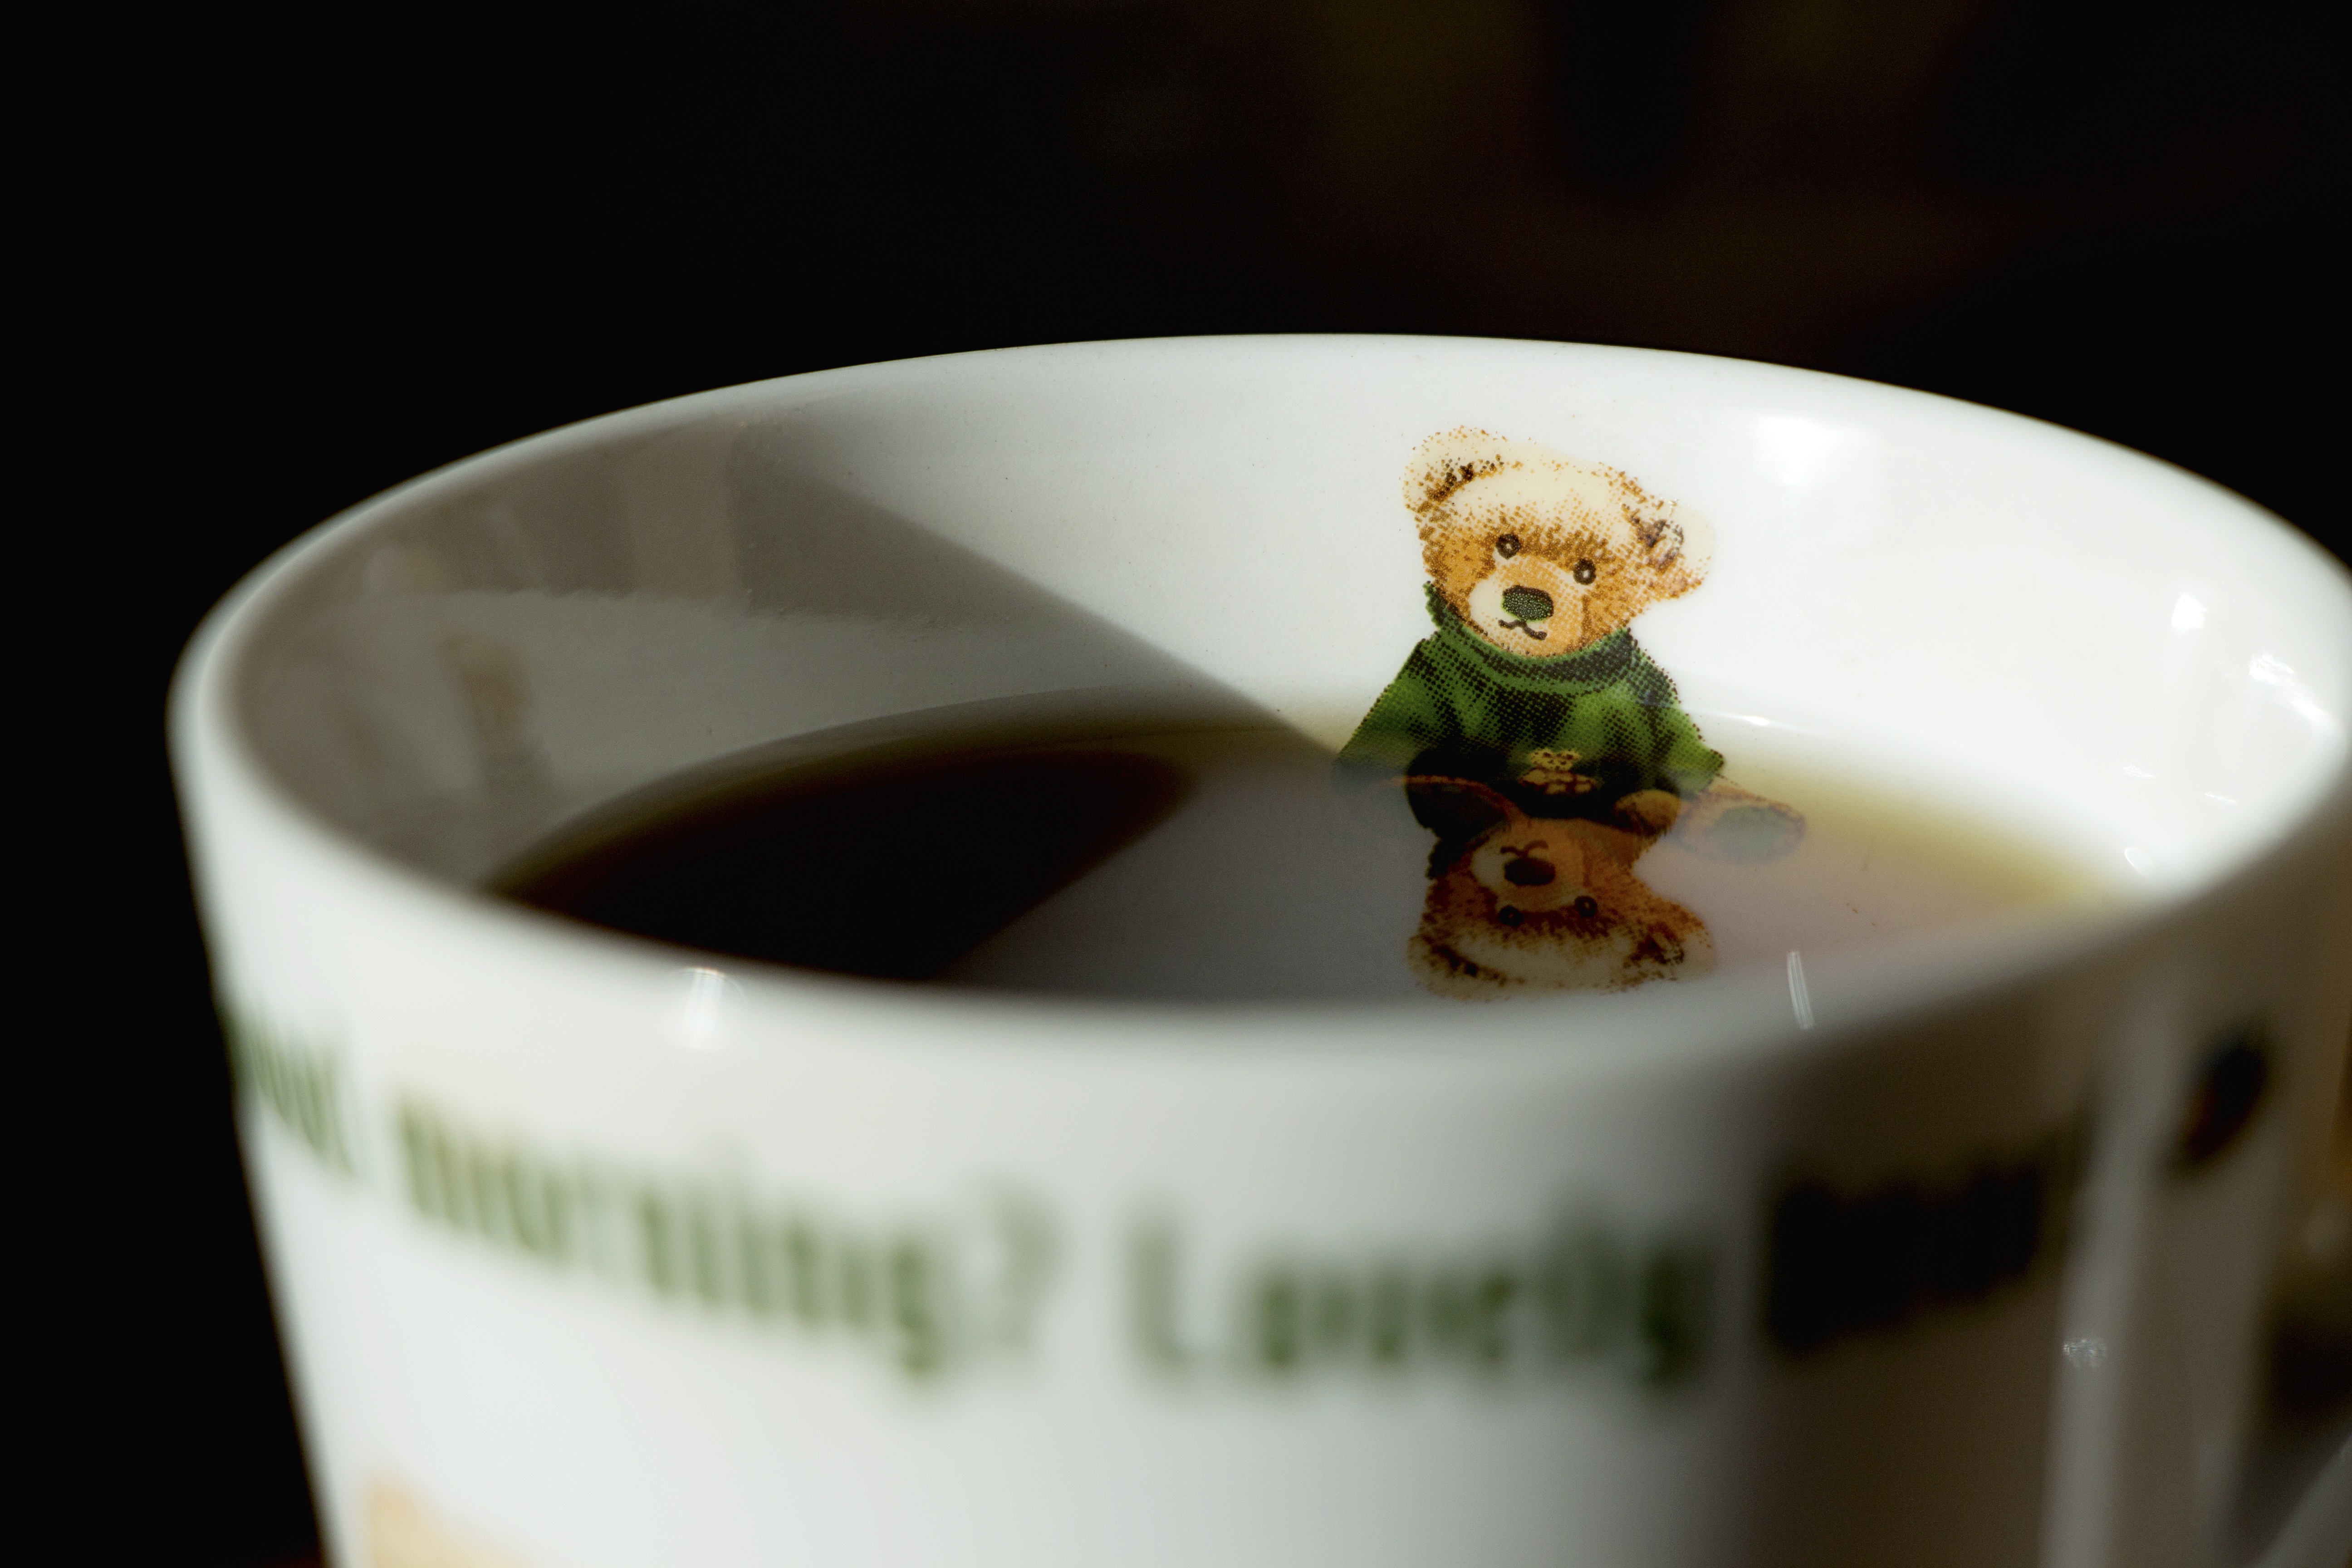
hand, table, coffee, warm, cute, cup, love, food, drink, dessert, coffee cup, life, coffee mug, reflect, free, happy, day, break, charging, bath, good, bin, mood, fragrance, pm, flavor, winnie, spring day, coffee flavor, drowsy